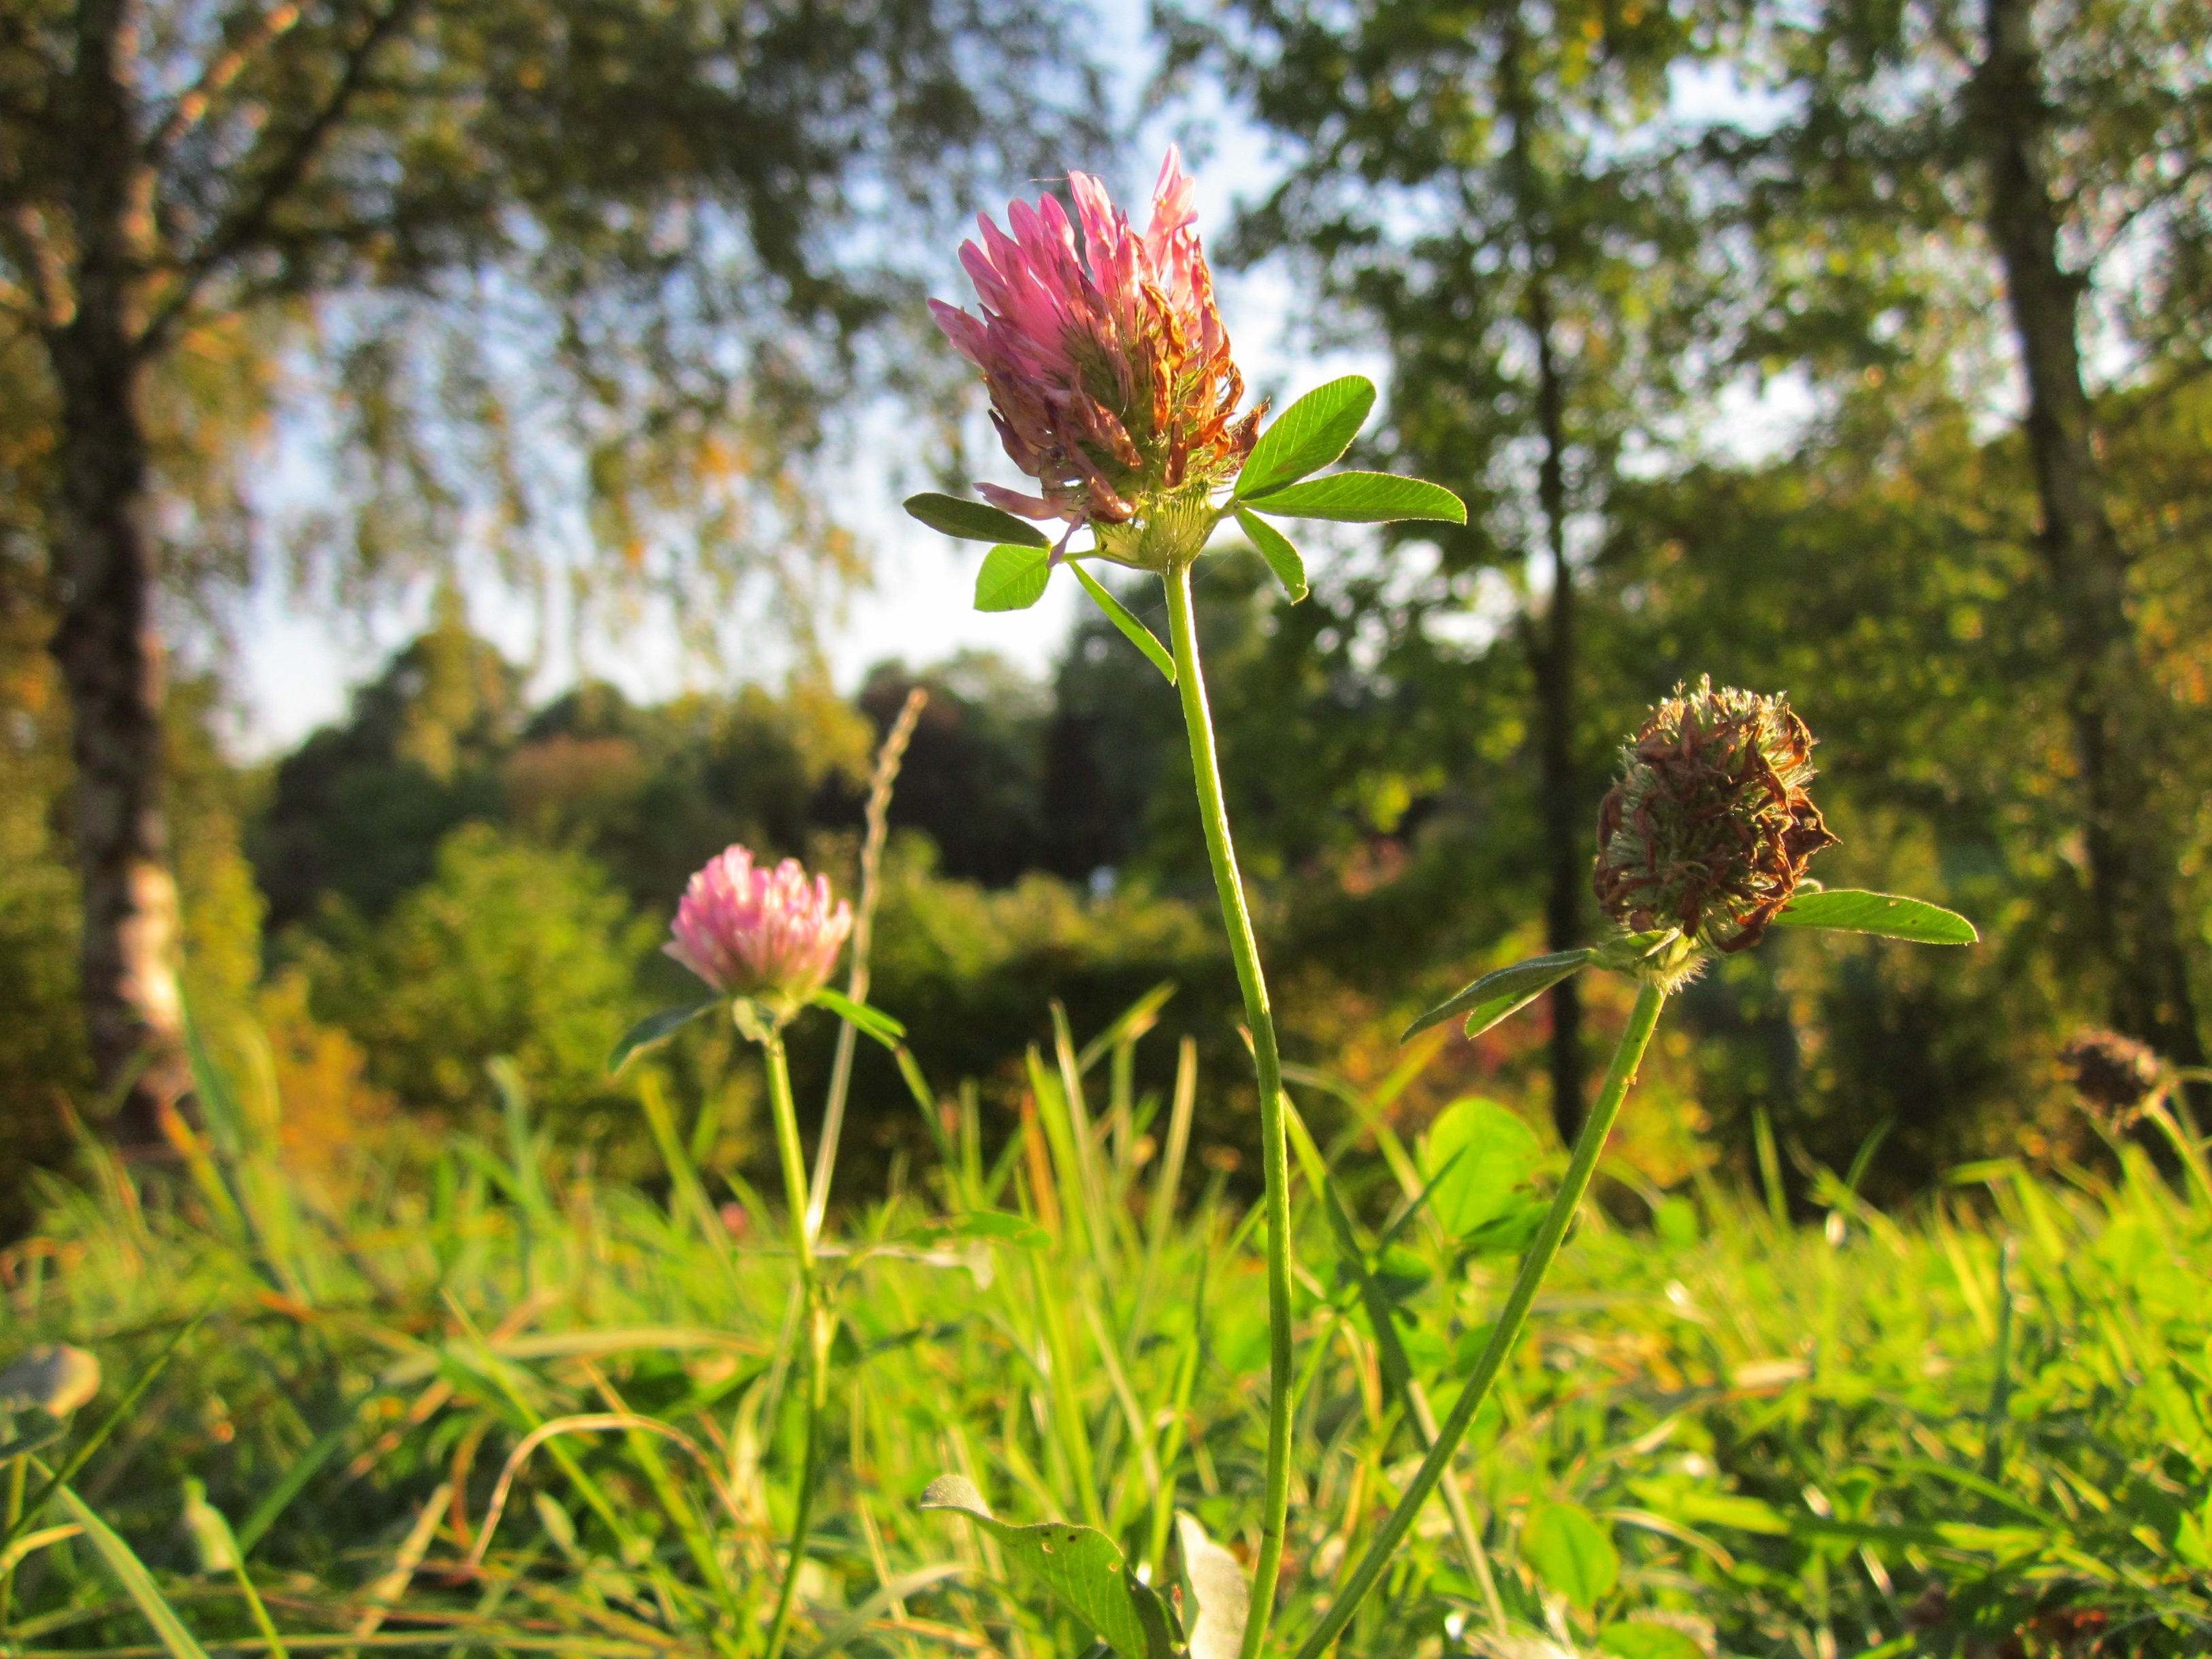
nature, grass, blossom, plant, lawn, meadow, prairie, sunlight, leaf, flower, autumn, botany, garden, flora, wildflower, woodland, habitat, species, inflorescence, flowering plant, daisy family, red clover, trifolium pratense, herbacious, land plant